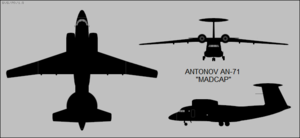
L'Antonov An-71 est un AWACS d'origine soviétique. il fut développé dans les années 1980.